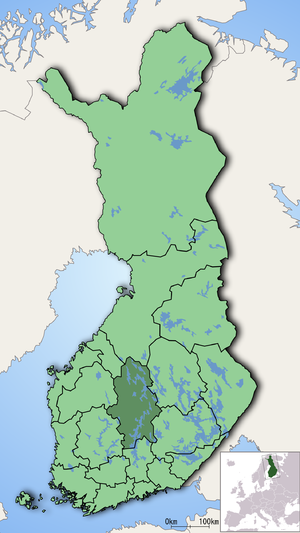
La Finlande-Centrale, région de Finlande, est subdivisée en 23 municipalités.